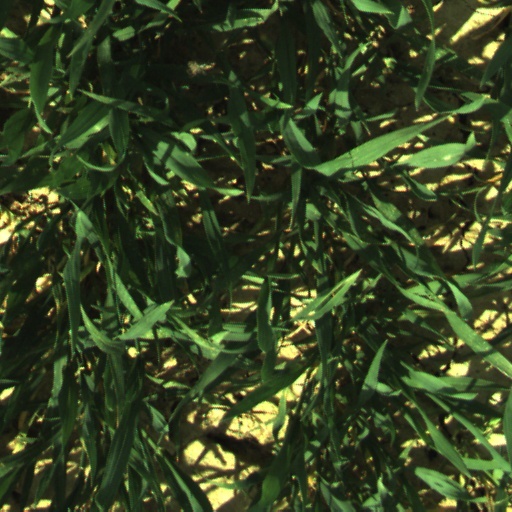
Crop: wheat